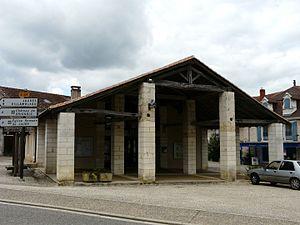
La mairie de Grignols, Dordogne, France.
Grignols est une commune française située dans le département de la Dordogne, en région Nouvelle-Aquitaine.